Hong Kong tailors

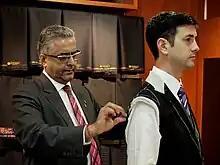
R Daswani, a Hong Kong tailor, fitting a customer. Some Hong Kong tailors now use 3D body scanners

The Hong Kong tailors are a well-known attraction in Hong Kong. Hong Kong is still home to several bespoke tailors, who have stitched suits for foreign politicians like Bill Clinton, George W Bush, Margaret Thatcher, Tony Blair and Bob Hawke and celebrities like King Charles, Kevin Spacey, Boris Becker, David Bowie, Richard Gere and Michael Jackson.